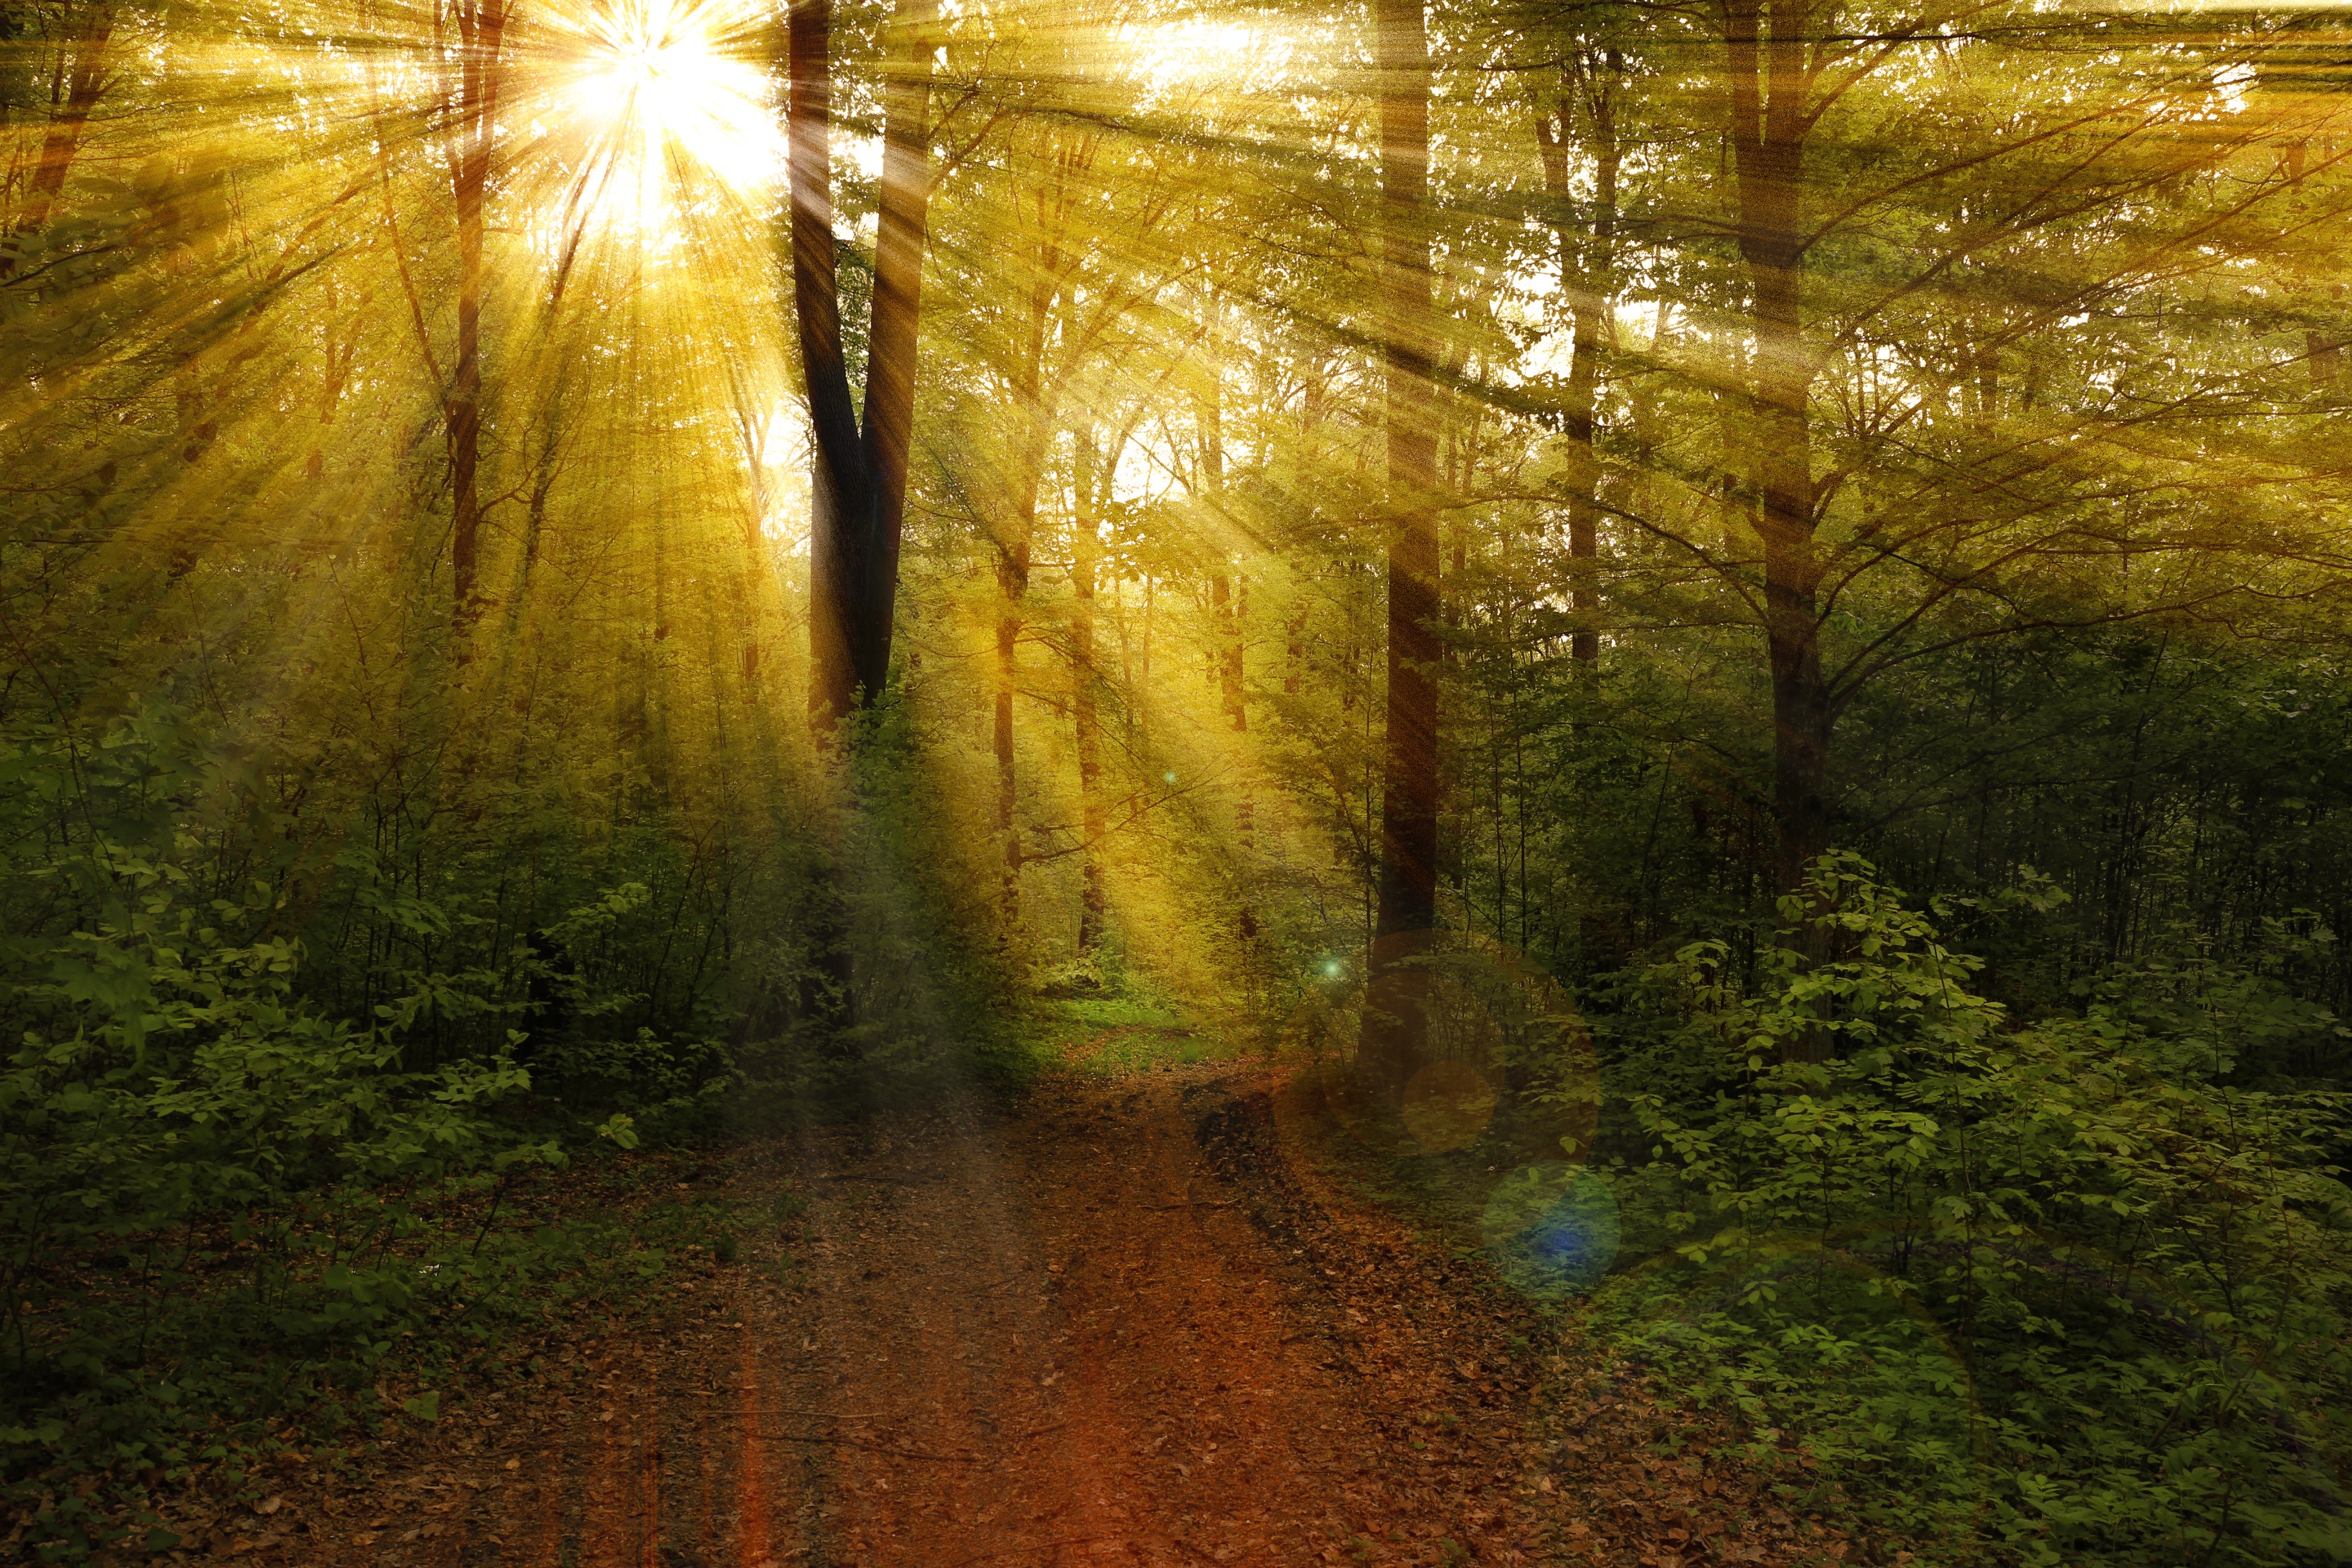
landscape, tree, nature, forest, wilderness, light, sun, mist, sunlight, morning, leaf, fall, stream, green, reflection, scenic, natural, autumn, season, trees, sunny, deciduous, wetland, rays, sunrays, woodland, habitat, ecosystem, forest landscape, natural environment, atmospheric phenomenon, woody plant